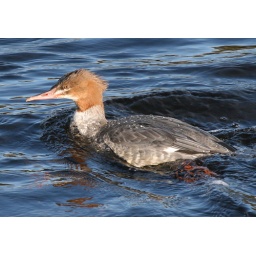
Take your girls shopping in Perth....look over the wall and this is what you find in the river!